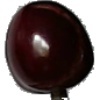
Label: cherry